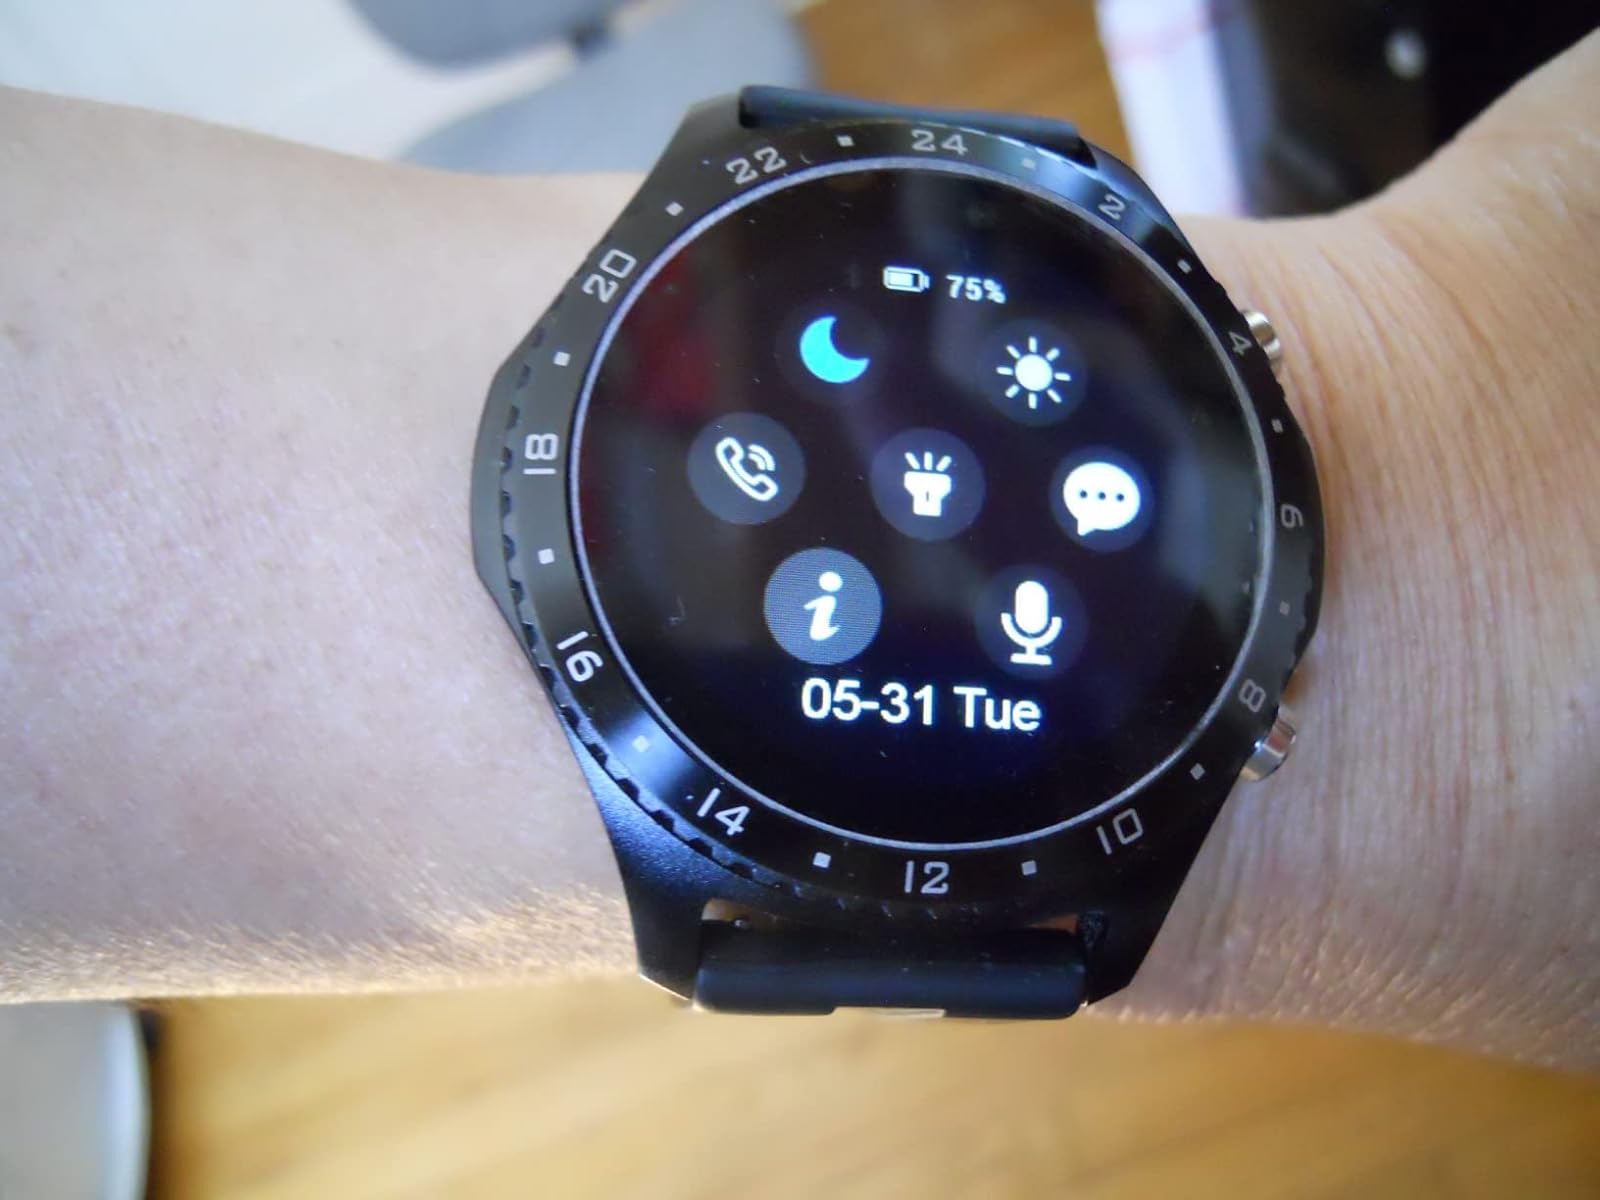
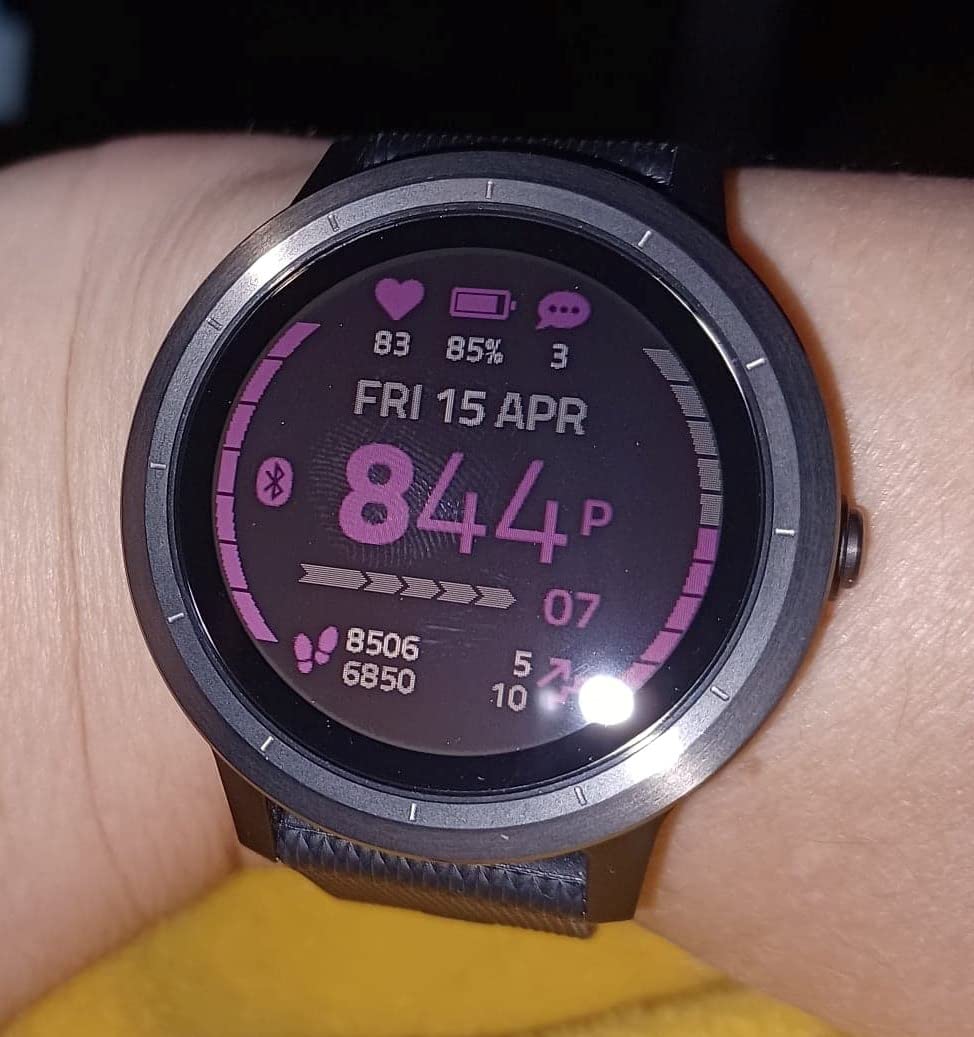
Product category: smartwatch
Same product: no